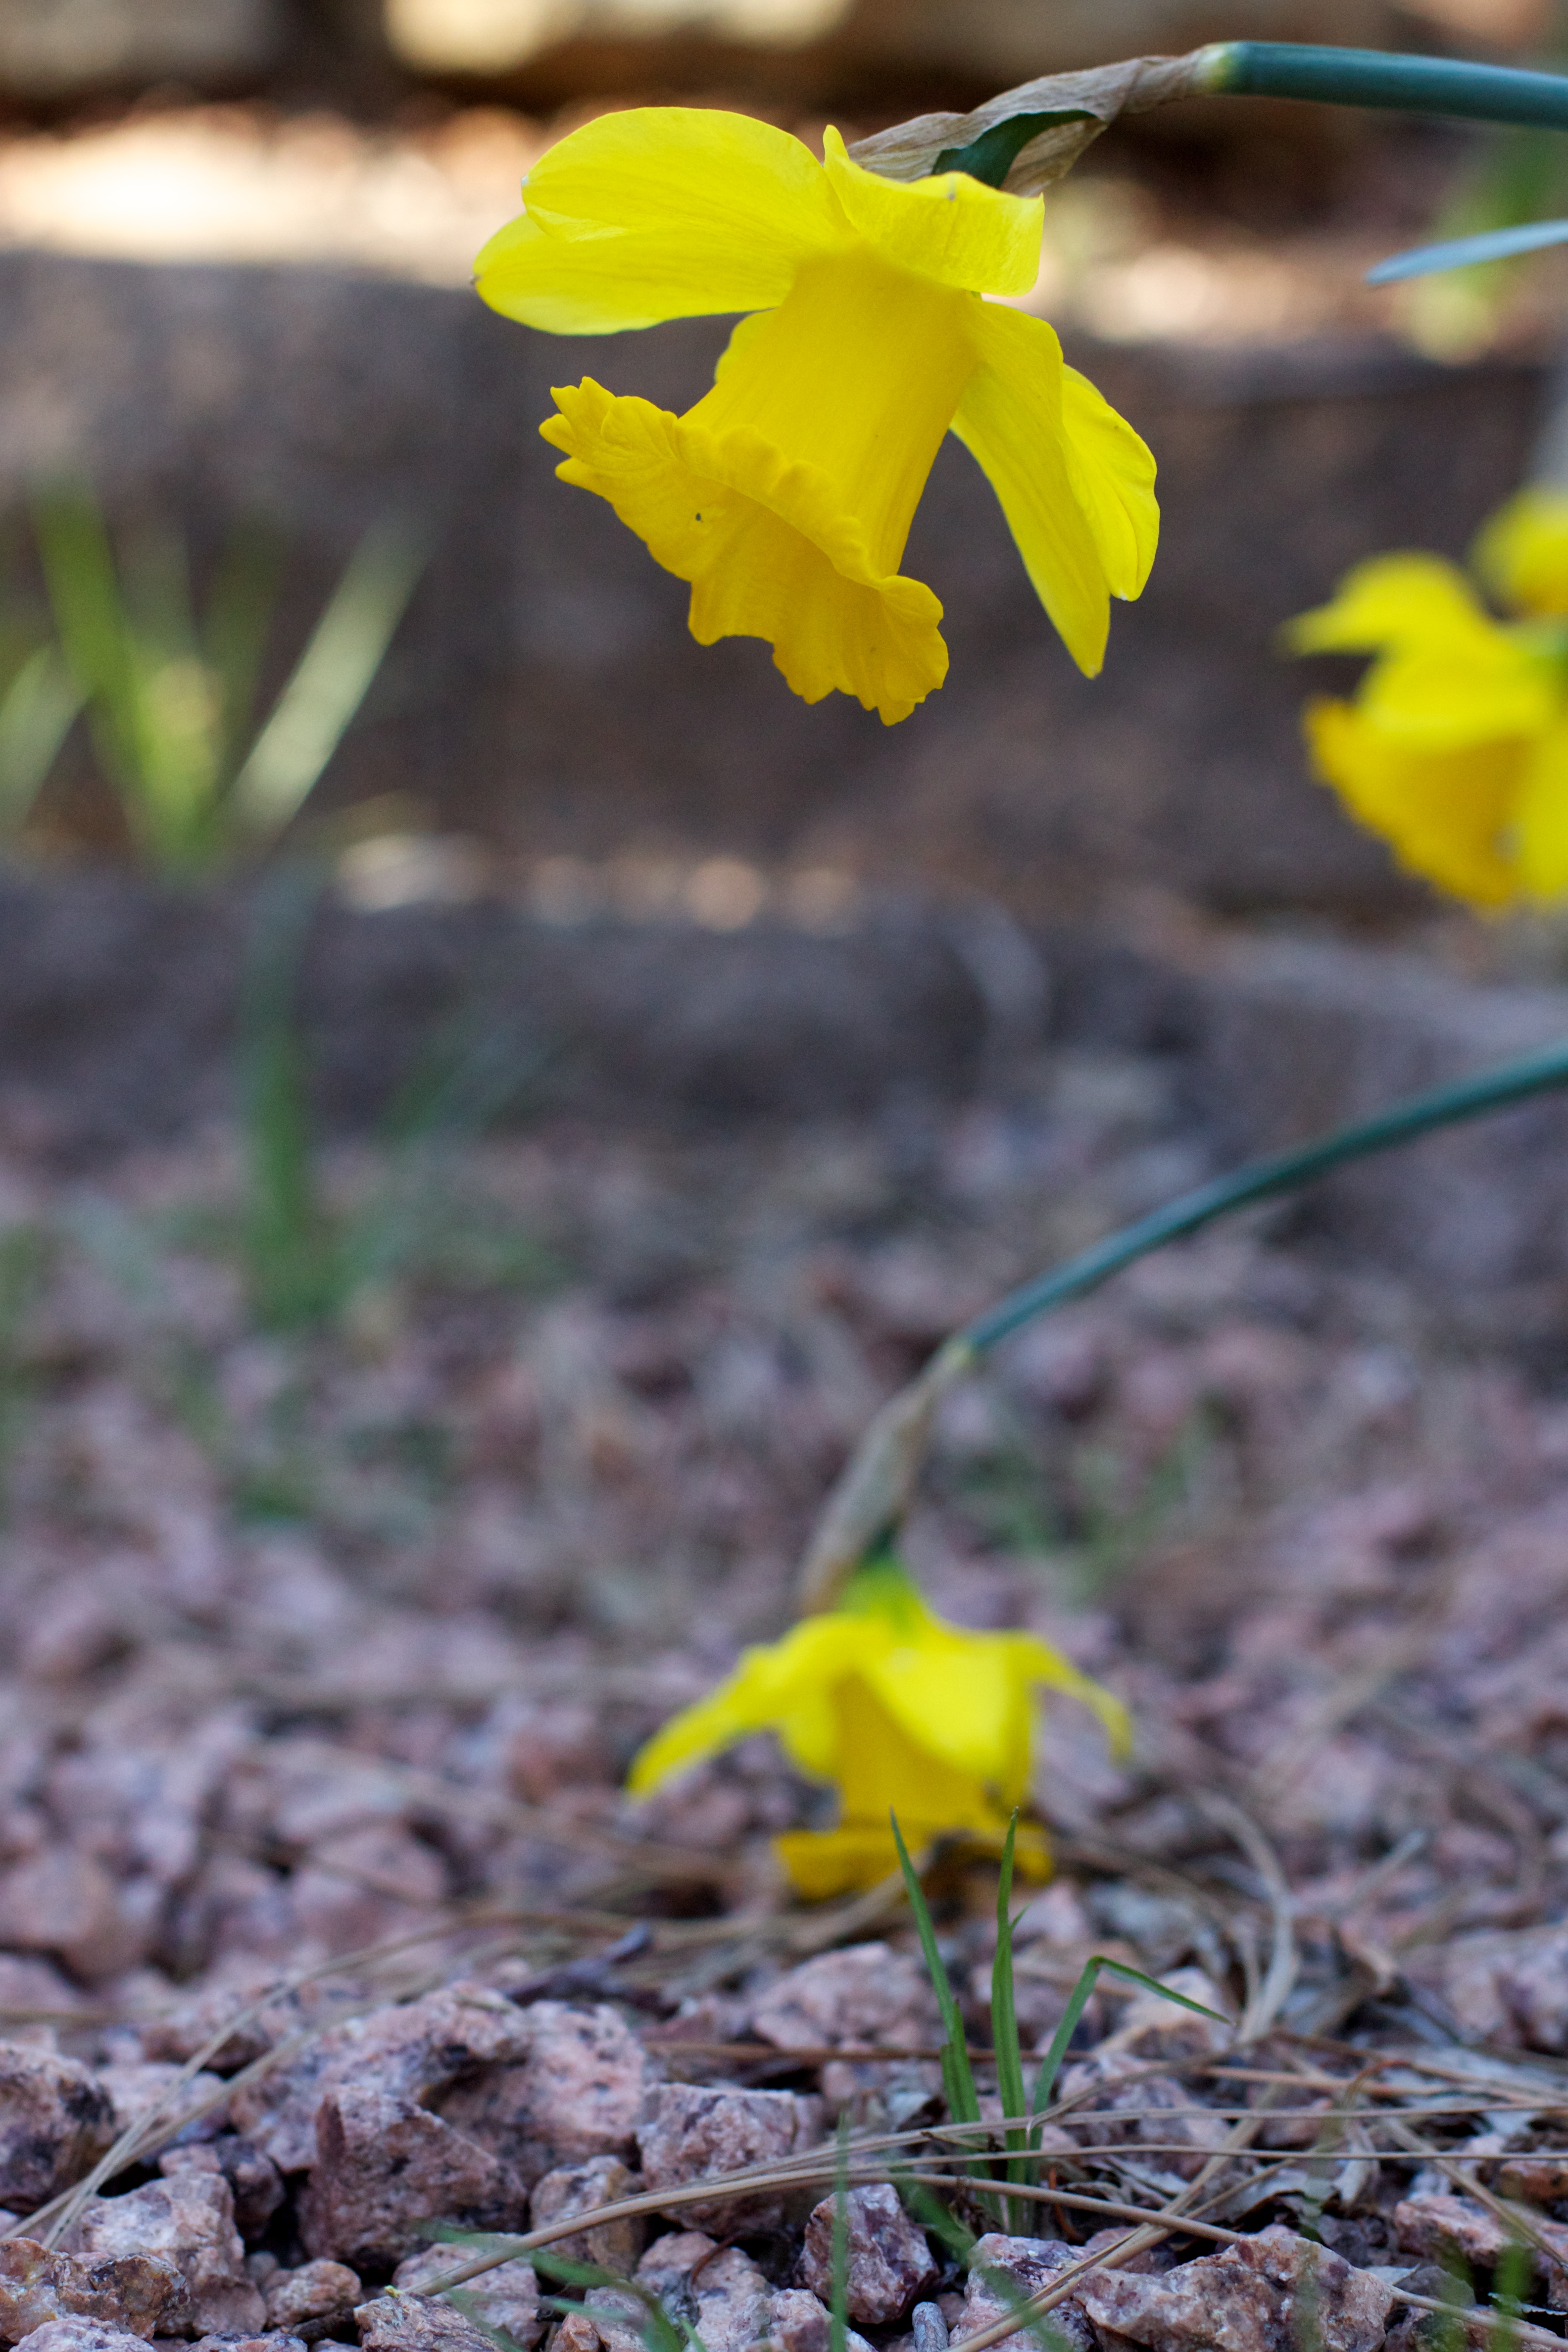
nature, plant, sunlight, leaf, flower, petal, green, autumn, botany, yellow, flora, wildflower, macro photography, flowering plant, land plant